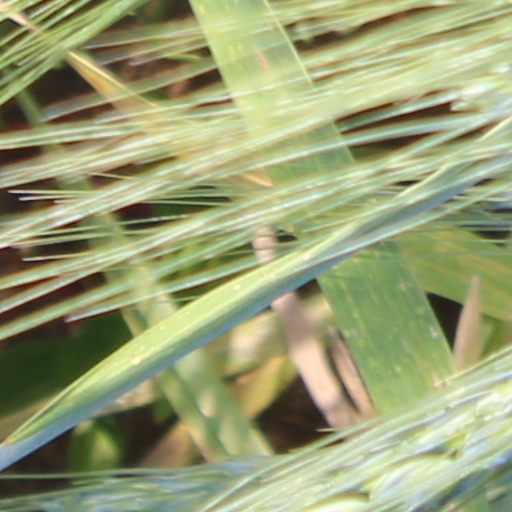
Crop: wheat